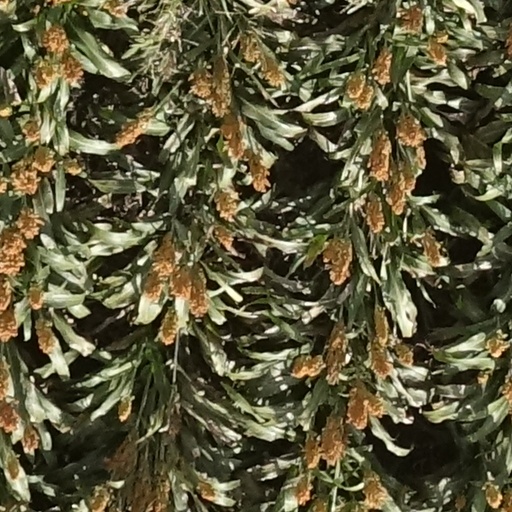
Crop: sorghum